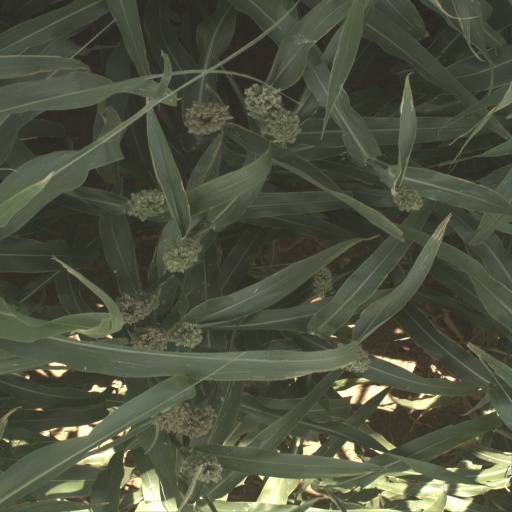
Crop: sorghum